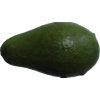
Label: green_avocado